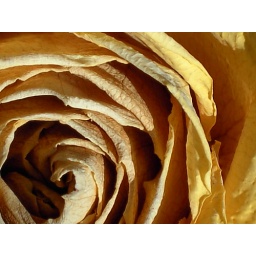
My dried yellow rose in the sunlight.